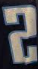
Number: 2